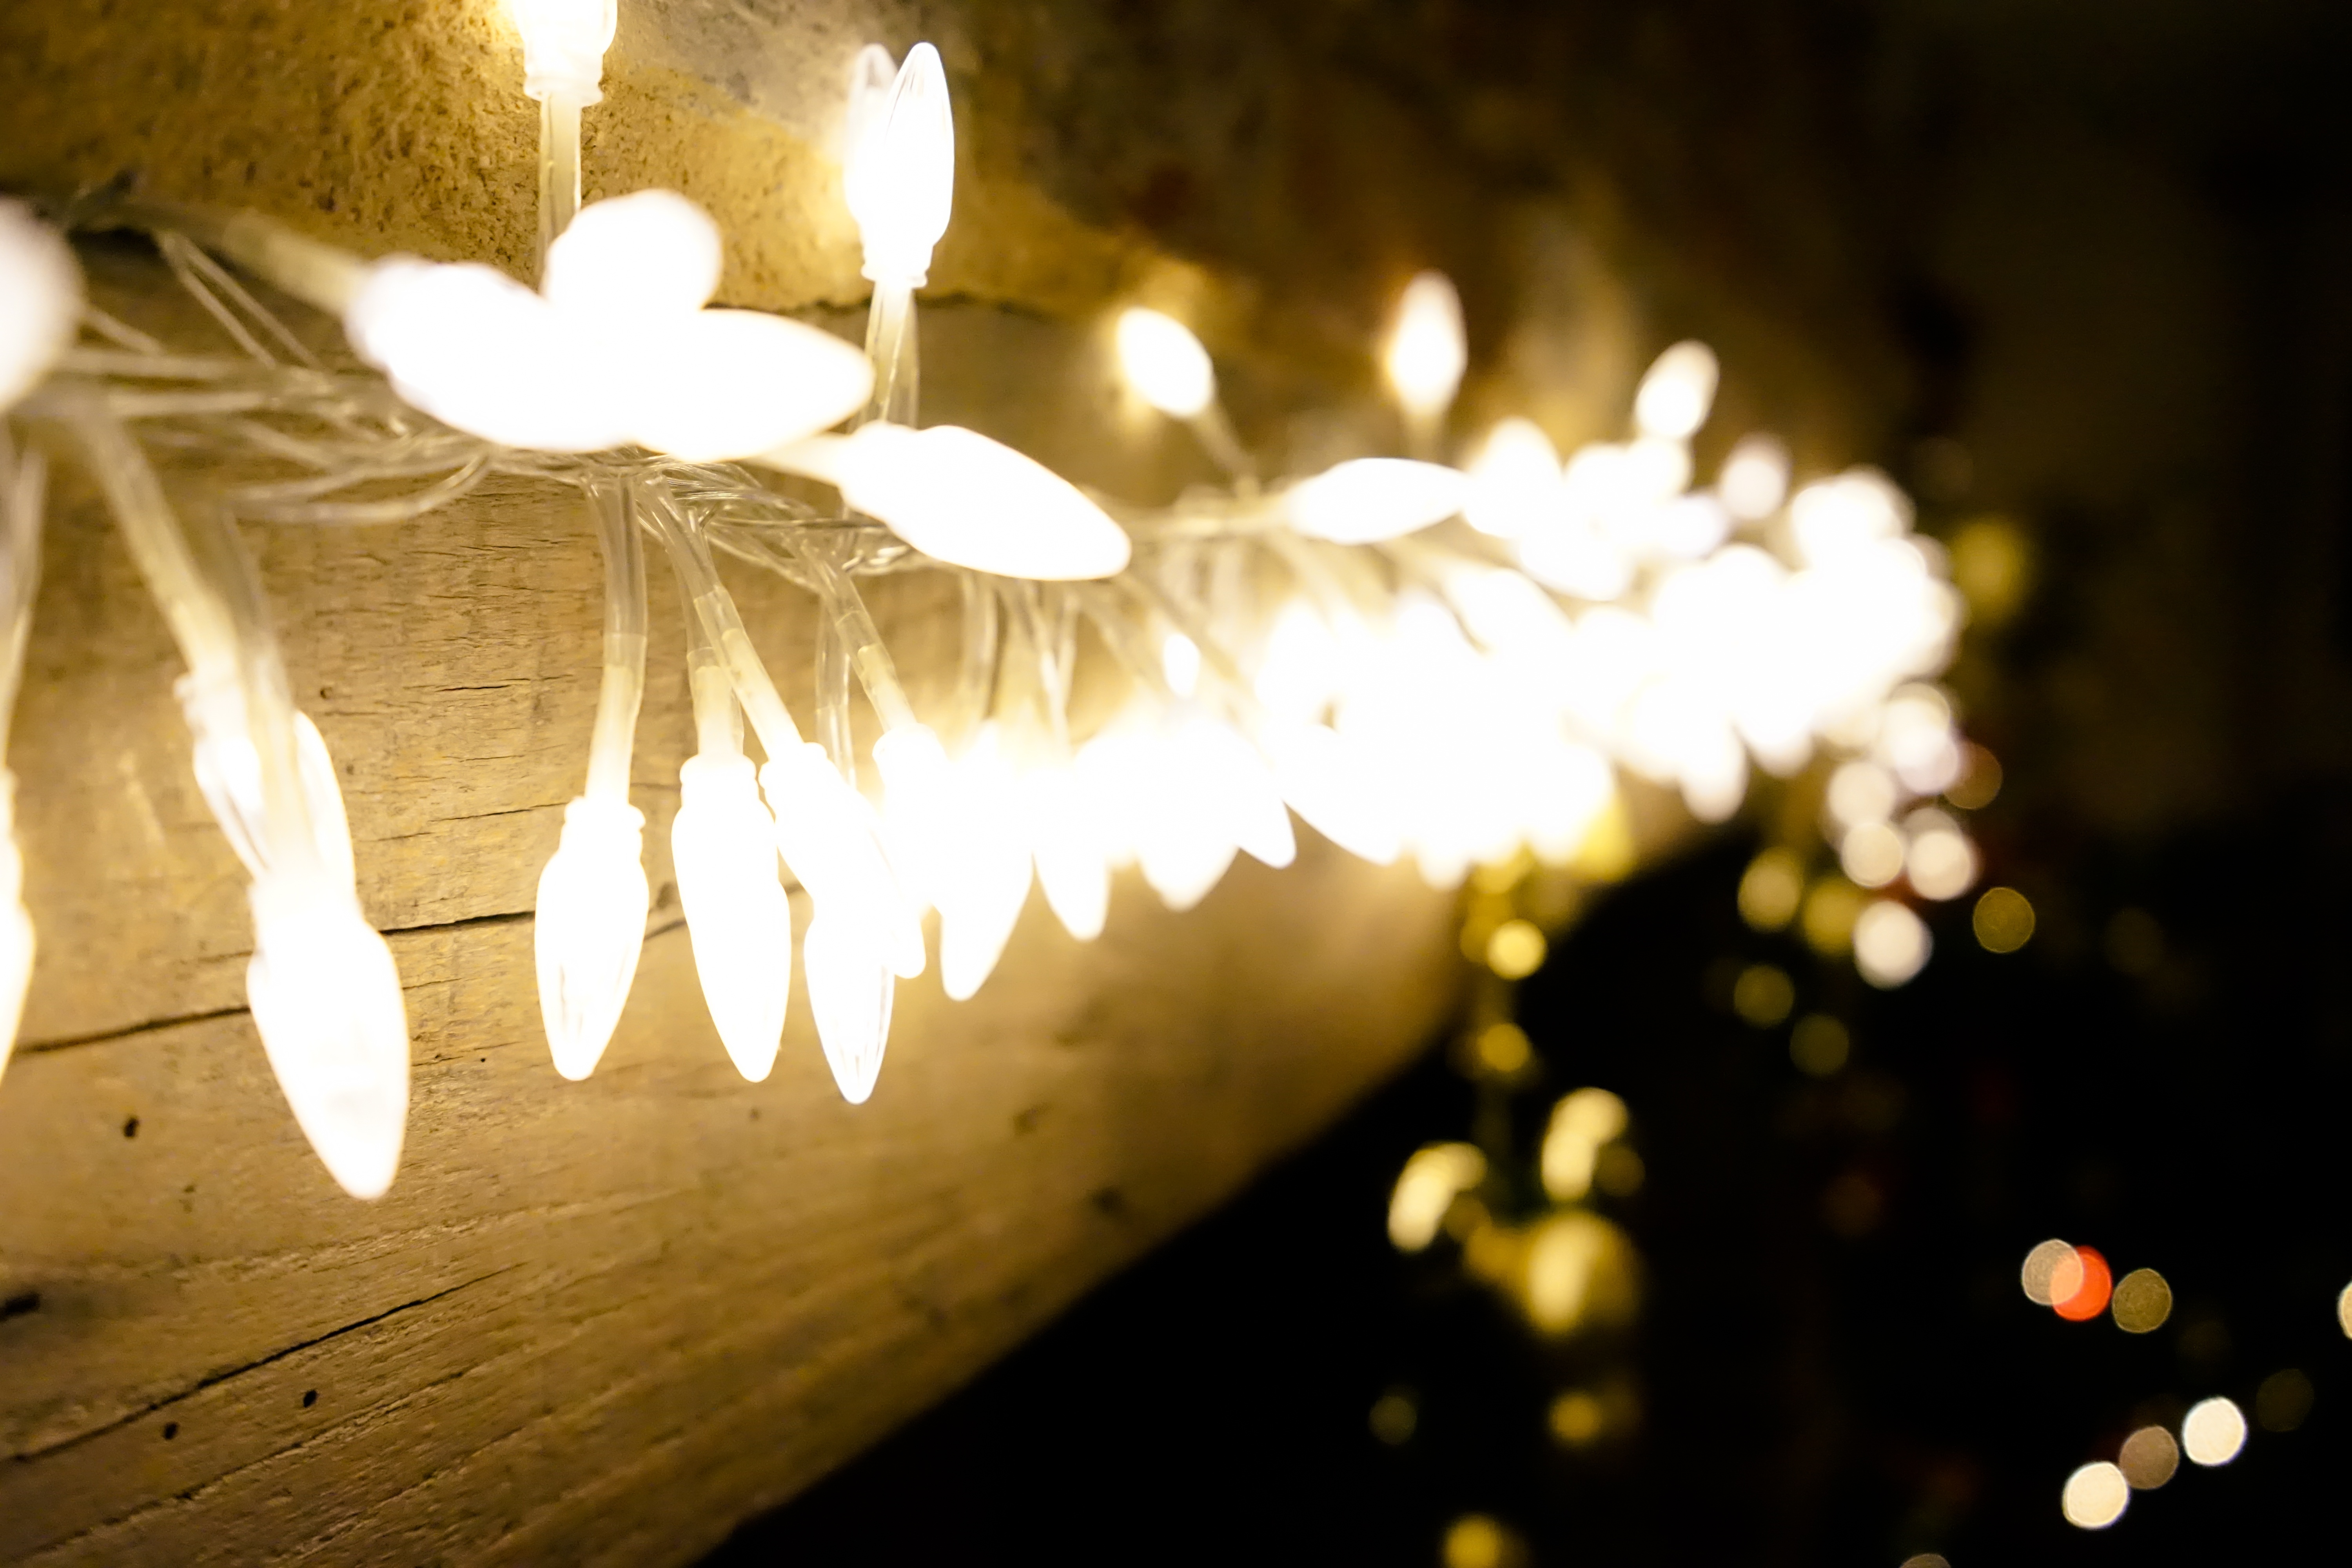
tree, branch, light, plant, night, sunlight, leaf, string, flower, petal, sparkler, celebration, decoration, reflection, autumn, holiday, glow, darkness, yellow, christmas, lighting, season, festive, close up, lights, display, bulbs, bright, seasonal, december, xmas, decorate, macro photography, christmas lights